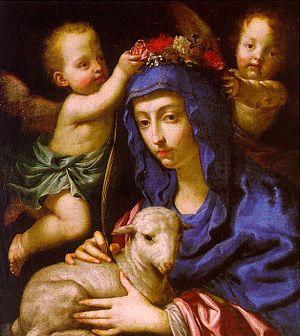
Cesare Dandini est un peintre italien baroque de l'école florentine, membre de la famille d'artistes italiens des Dandini, né le 1ᵉʳ octobre 1596 à Florence et mort le 7 février 1657 dans la même ville.